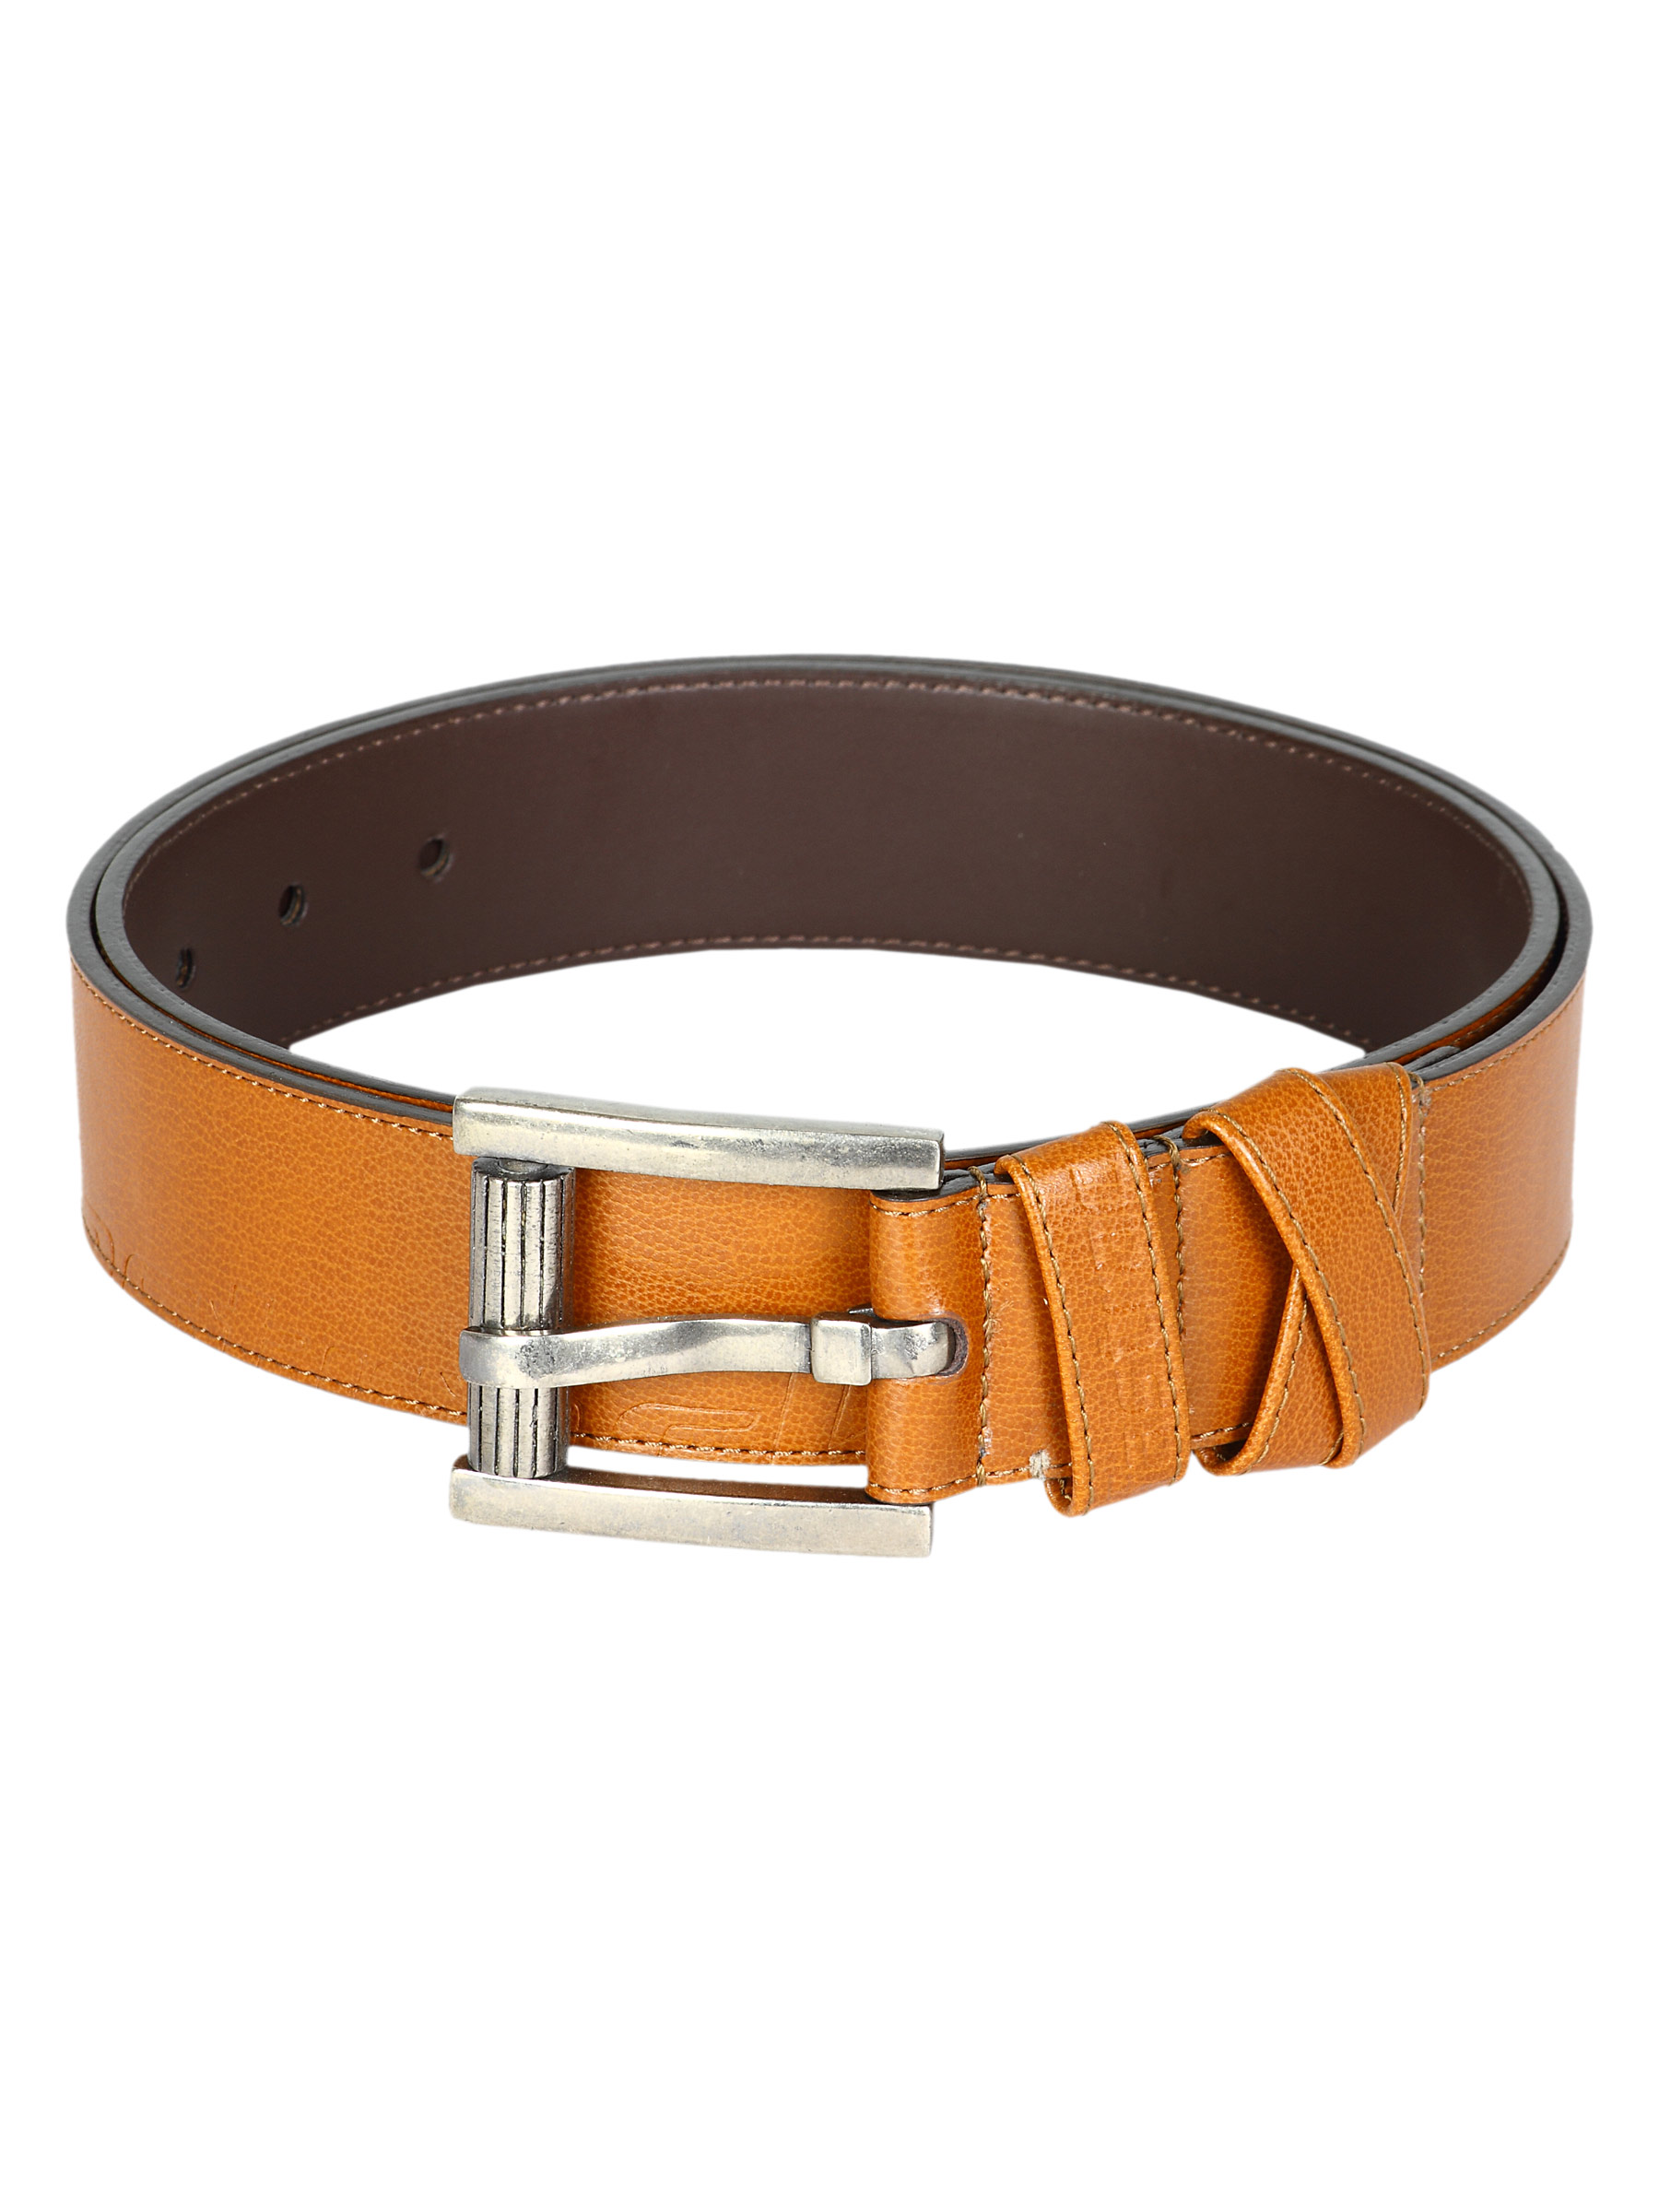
Fastrack Men Grey Brass Buckles Brown Belts
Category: Accessories / Belts / Belts
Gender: Men
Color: Brown
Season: Winter 2016
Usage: Casual